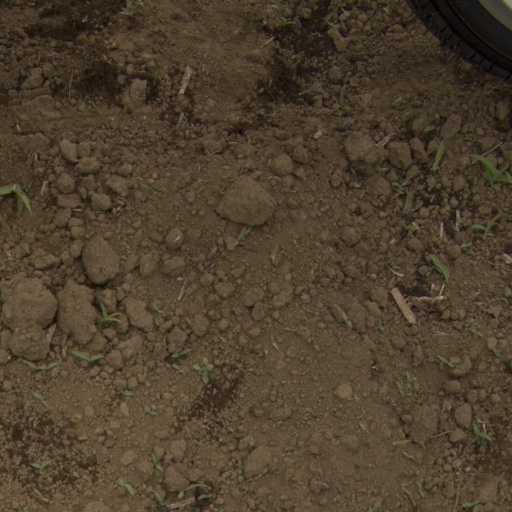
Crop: Jerusalem artichoke